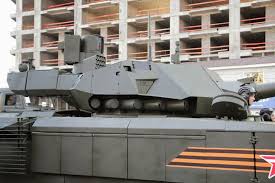
Label: T-14